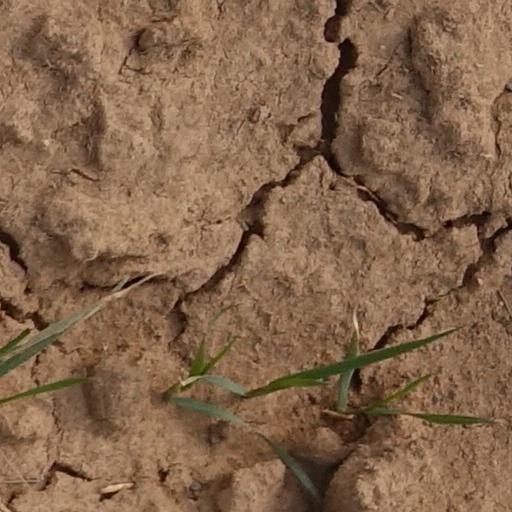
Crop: wheat